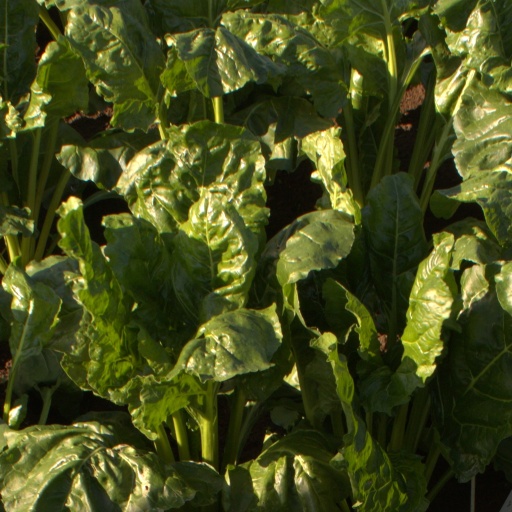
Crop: sugar beet